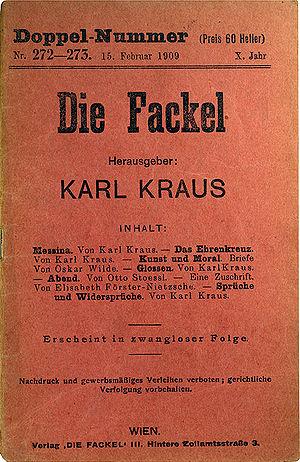
Karl Kraus est un écrivain autrichien né le 28 avril 1874 à Gitschin et mort le 12 juin 1936 à Vienne, ville dans laquelle il a vécu la plupart de sa vie.